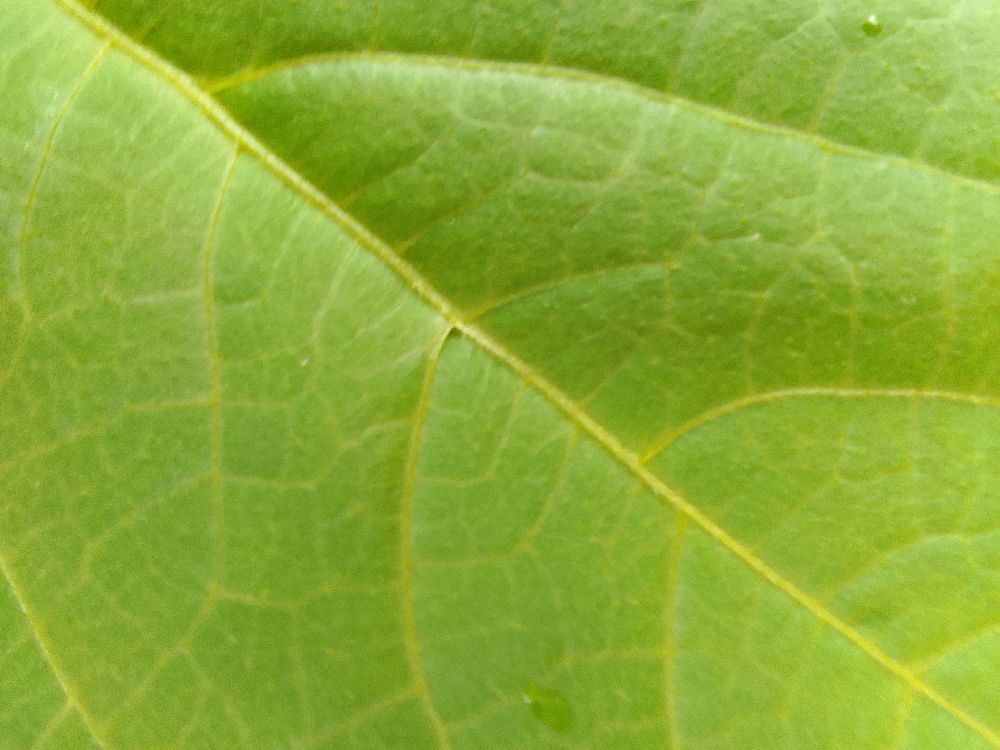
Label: healthy